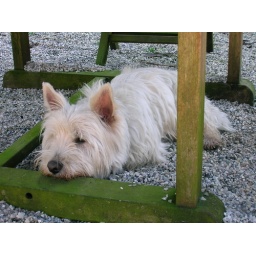
first english lesson: the dog is under the table